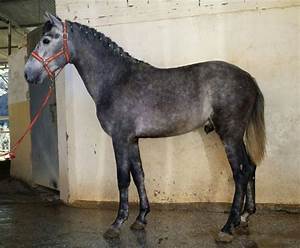
Label: horse